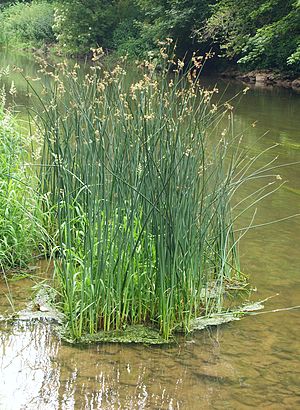
Radviliškis / Galleri
Radviliškis er en by i det nordlige Litauen, med et indbyggertal på ca. 20.000. Byen ligger i Šiauliai apskritis, og er et vigtigt jernbaneknudepunkt i Litauen.